Answer in natural language. How many Windows are visible in the scene? Choose between the following options: 2, 0, 4, 1 or 3
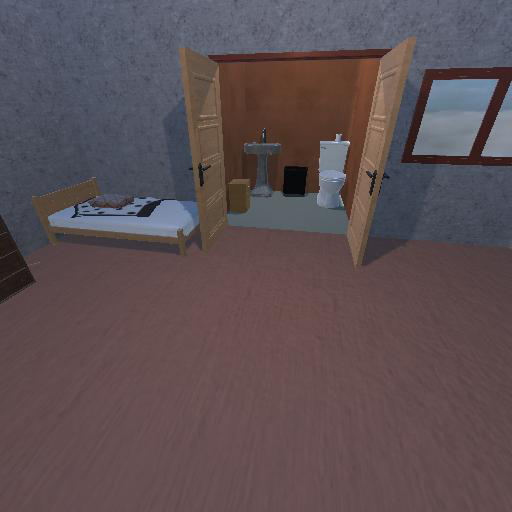
<answer>1</answer>